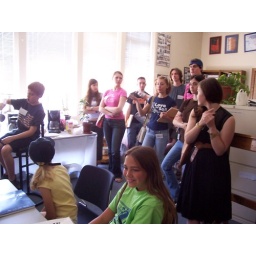
most of the mentors; paddy the tall mofo in a pink shirt is my partner